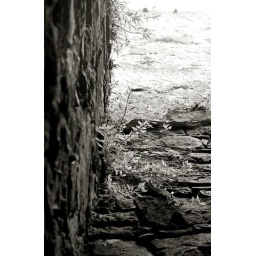
plants in the rocks